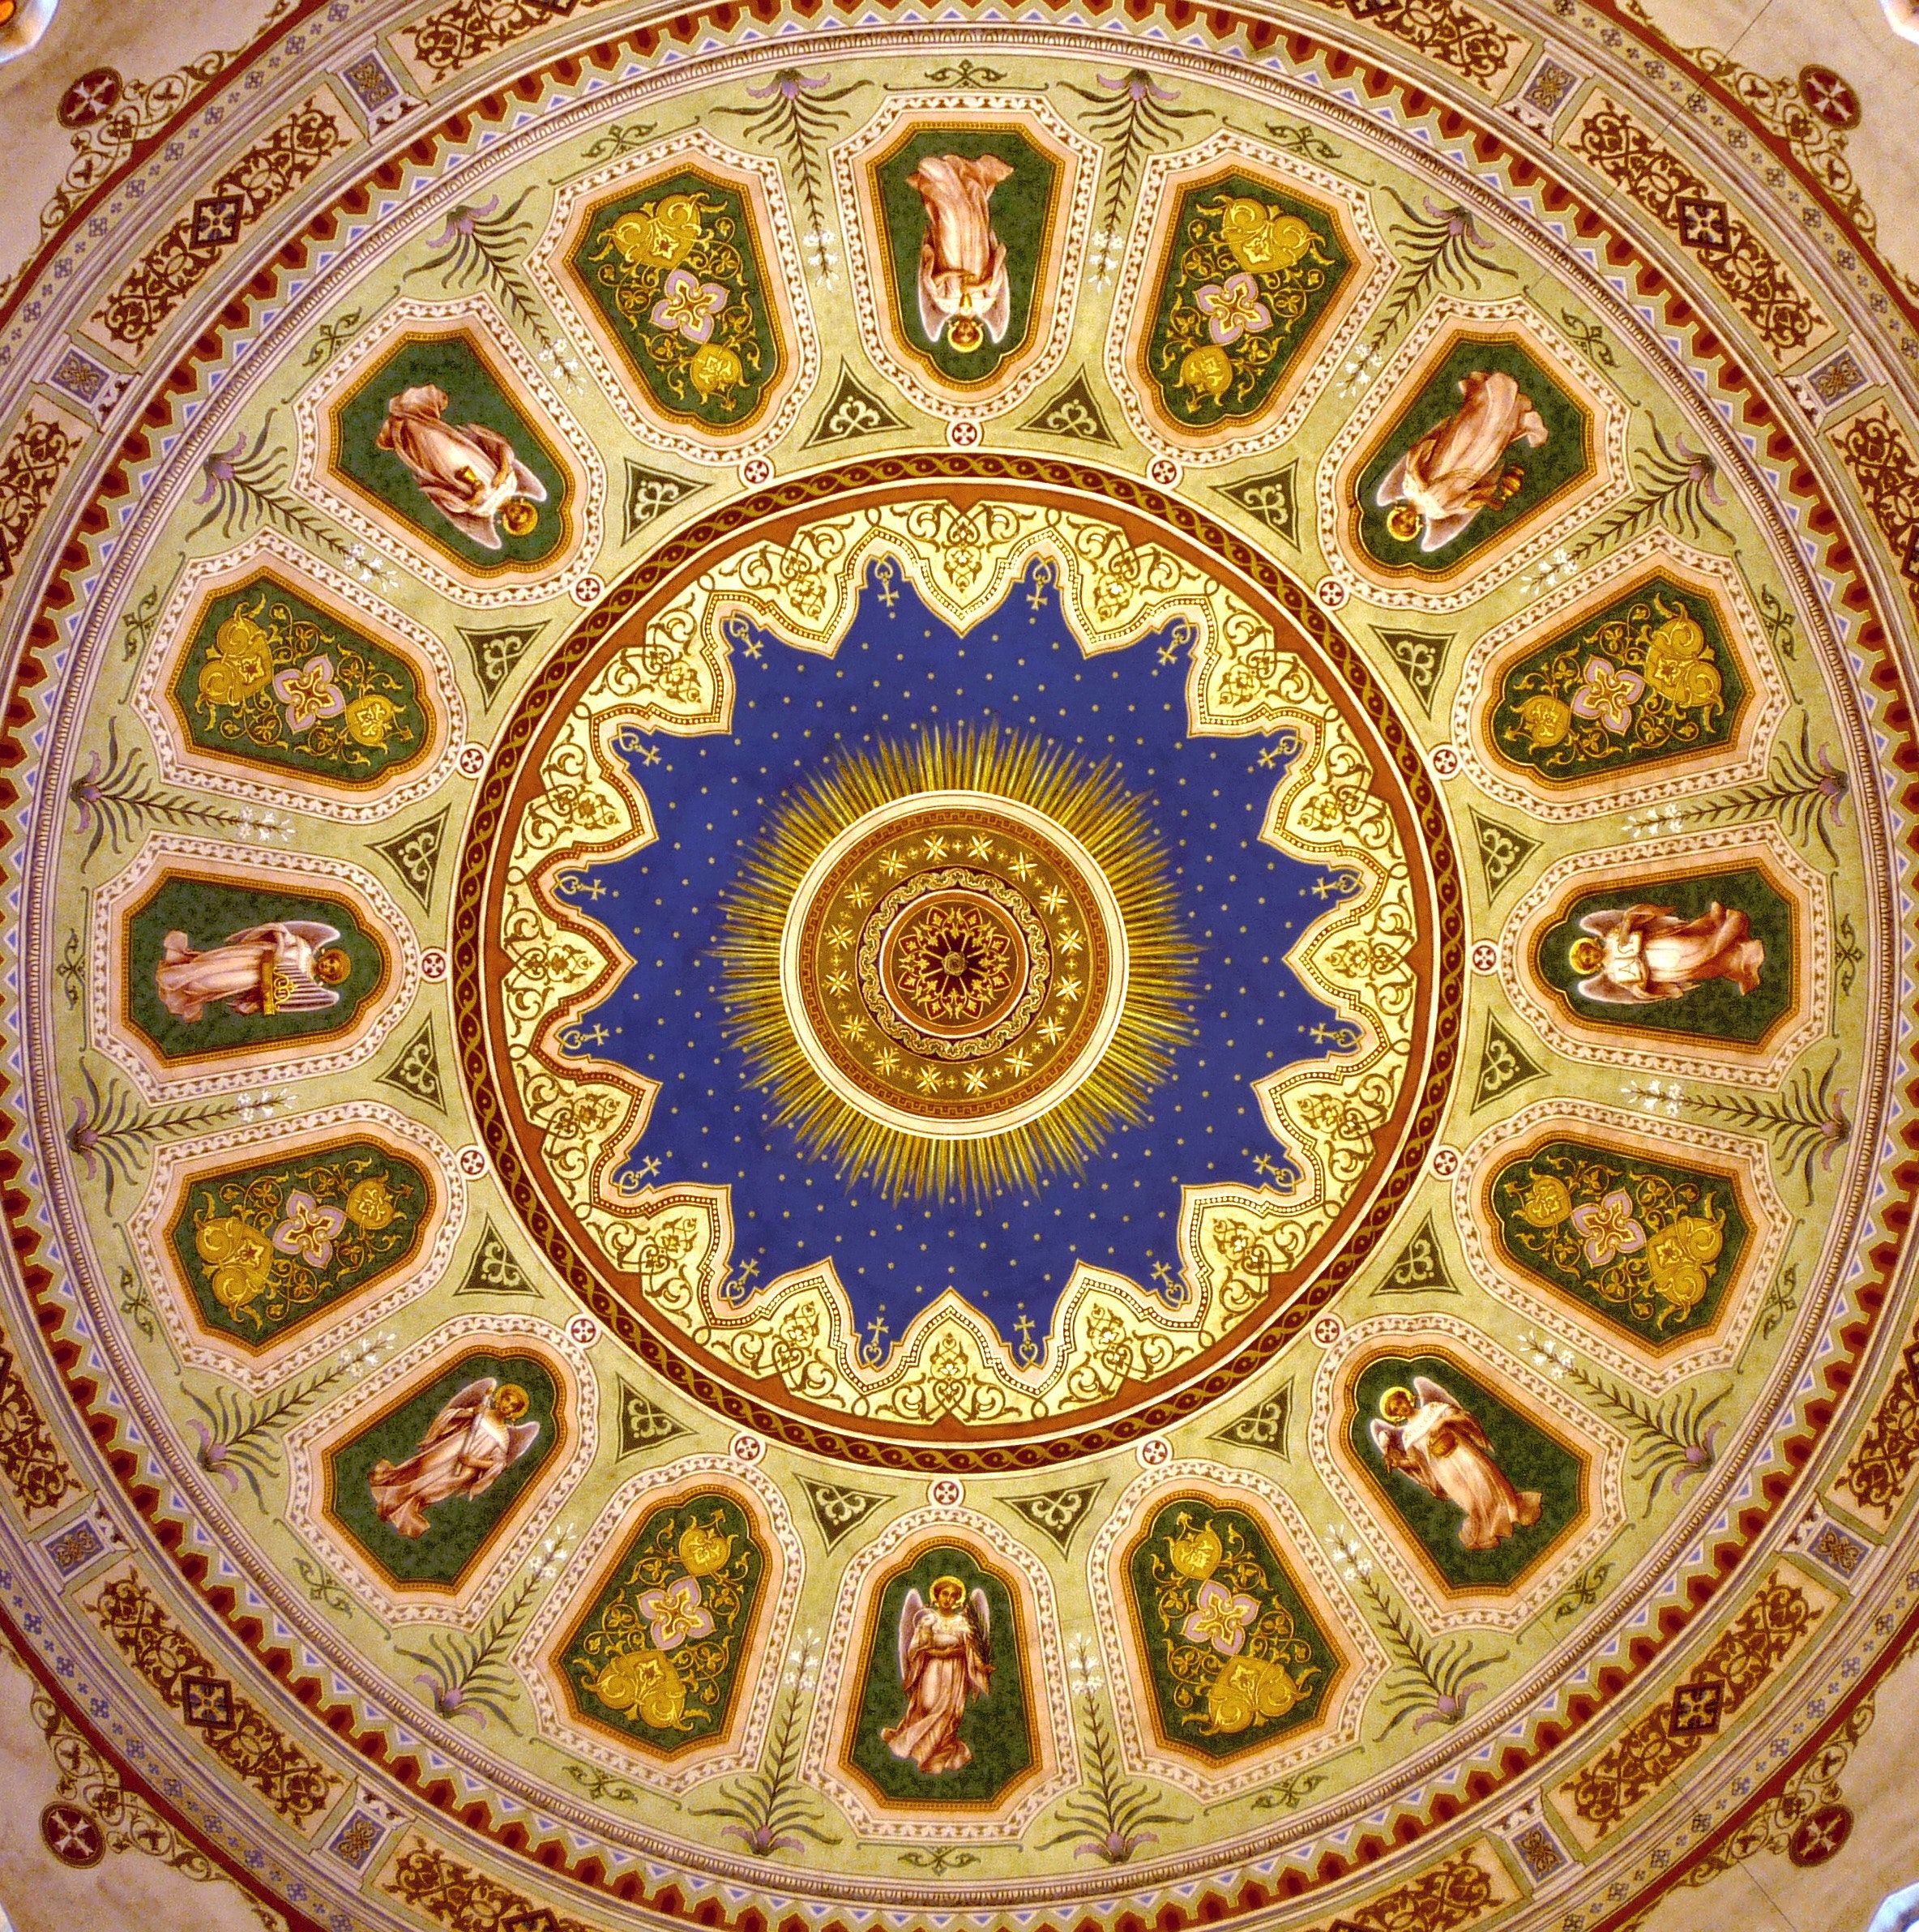
dome, architecture, art, symmetry, circle, textile, pattern, tapestry, mosaic, visual arts, building